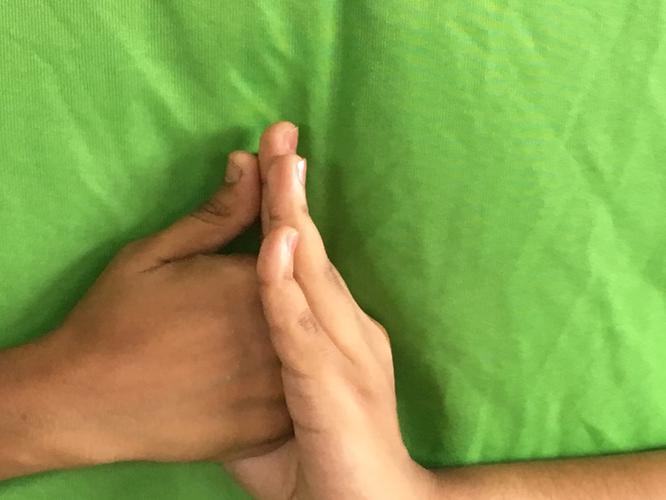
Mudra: Shanka
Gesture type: double_hand